City on the Magdalensberg

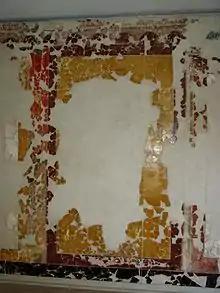
Wall paintings from the consultation room reconstructed from debris

The incorporation into the Roman Empire in 16/15 BC took place peacefully in Noricum. As a result, Noric traditions and tribal structures were largely preserved. The integration resulted in a status elevation for the city of Magdalensberg. It became the political center of the Roman eastern Alpine region, resulting in enormous construction activity. It is possible that the existing structures were damaged or destroyed during an earthquake between 10 and 20 AD, which is not documented in the sources. There were significant changes in the area of the forum the tabernacles in the northwest were filled in and the "Praetorium" was built on the site. In the case of the tabernas on the east side, the original basement buildings were complemented by above-ground structures.